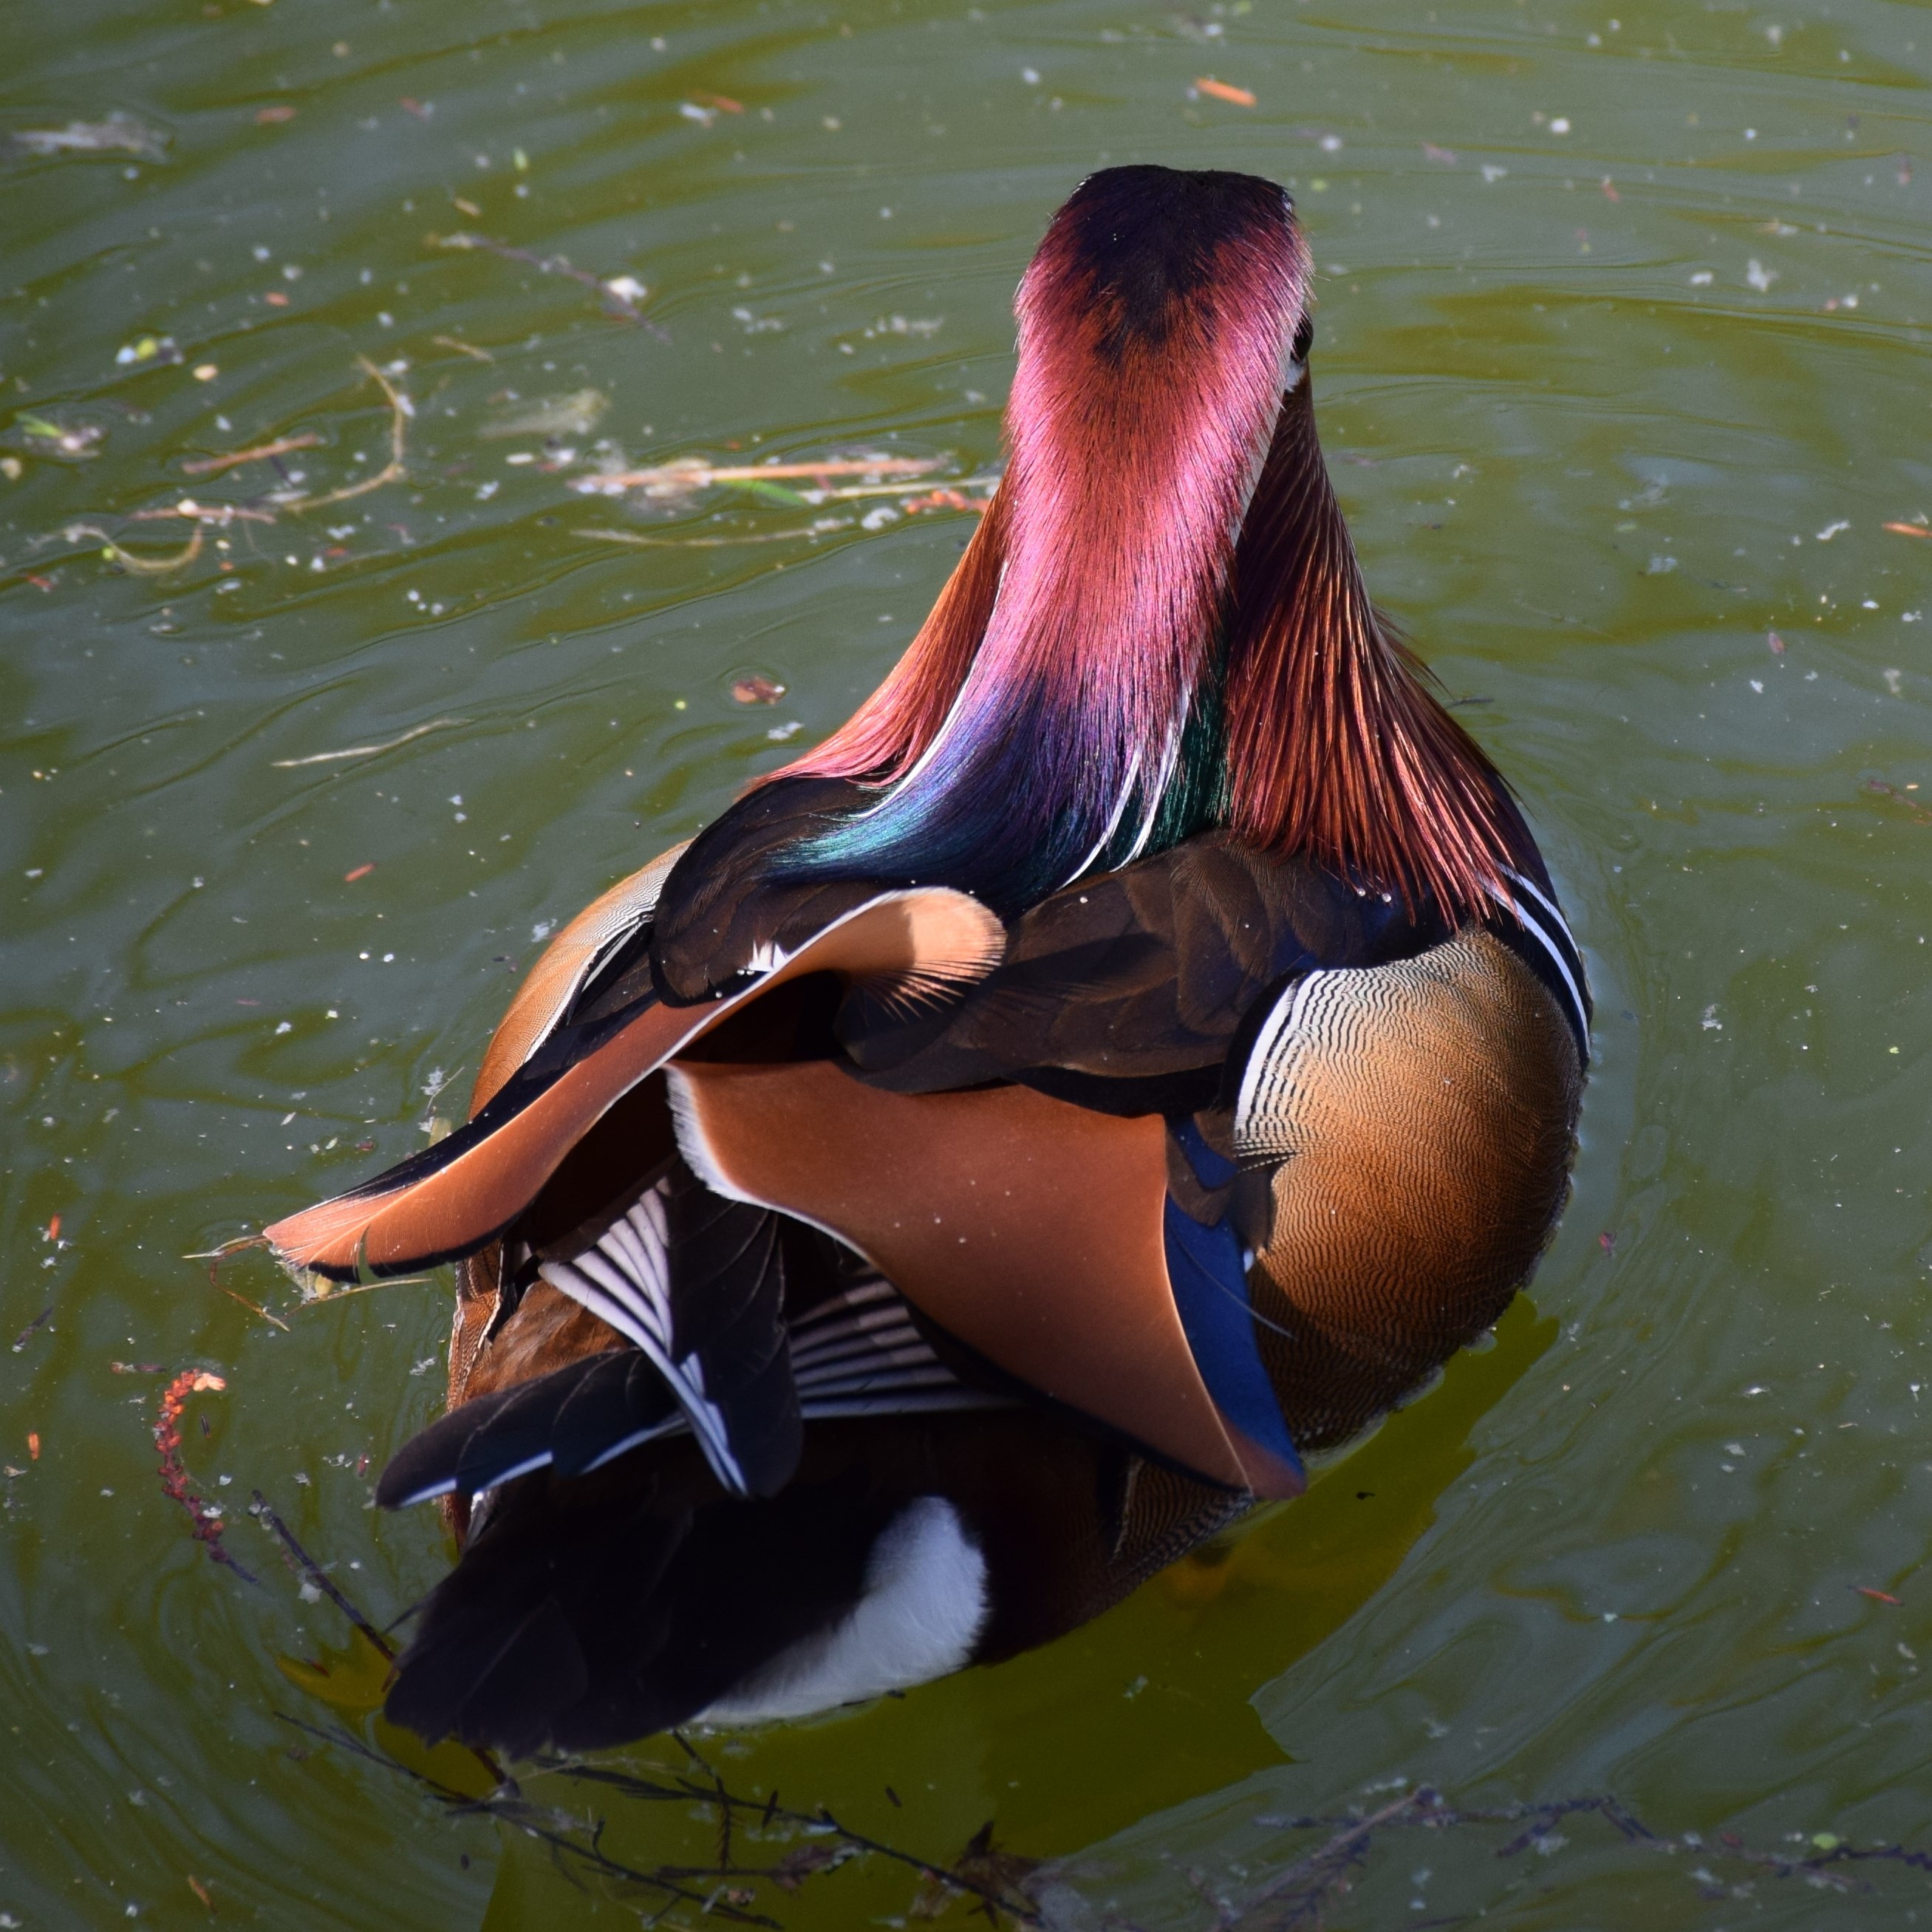
sea, water, nature, bird, animal, reflection, color, colorful, feather, duck, water bird, mandarin ducks